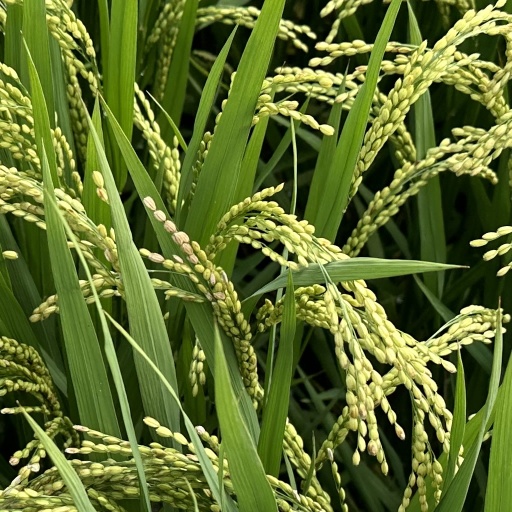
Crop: rice